Joaquín Valle (weightlifter)

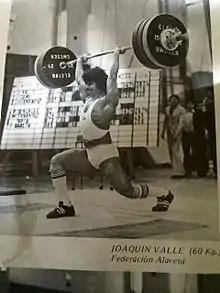

Joaquín Valle Montero (born 15 May 1954) is a Spanish weightlifter. He competed at the 1984 Summer Olympics and the 1988 Summer Olympics.